McDonnell Douglas MD-80

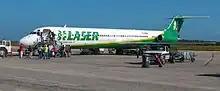
LASER Airlines is currently the largest scheduled passenger operator.

The MD-88 was the last variant of the MD-80, which was launched on January 23, 1986, on the back of orders and options from Delta Air Lines for a total of 80 aircraft.